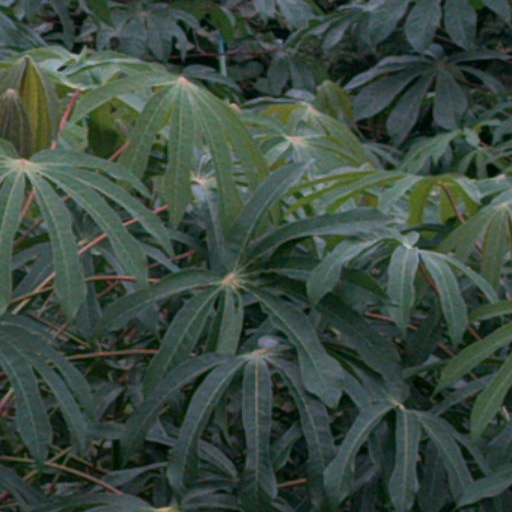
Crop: cassava